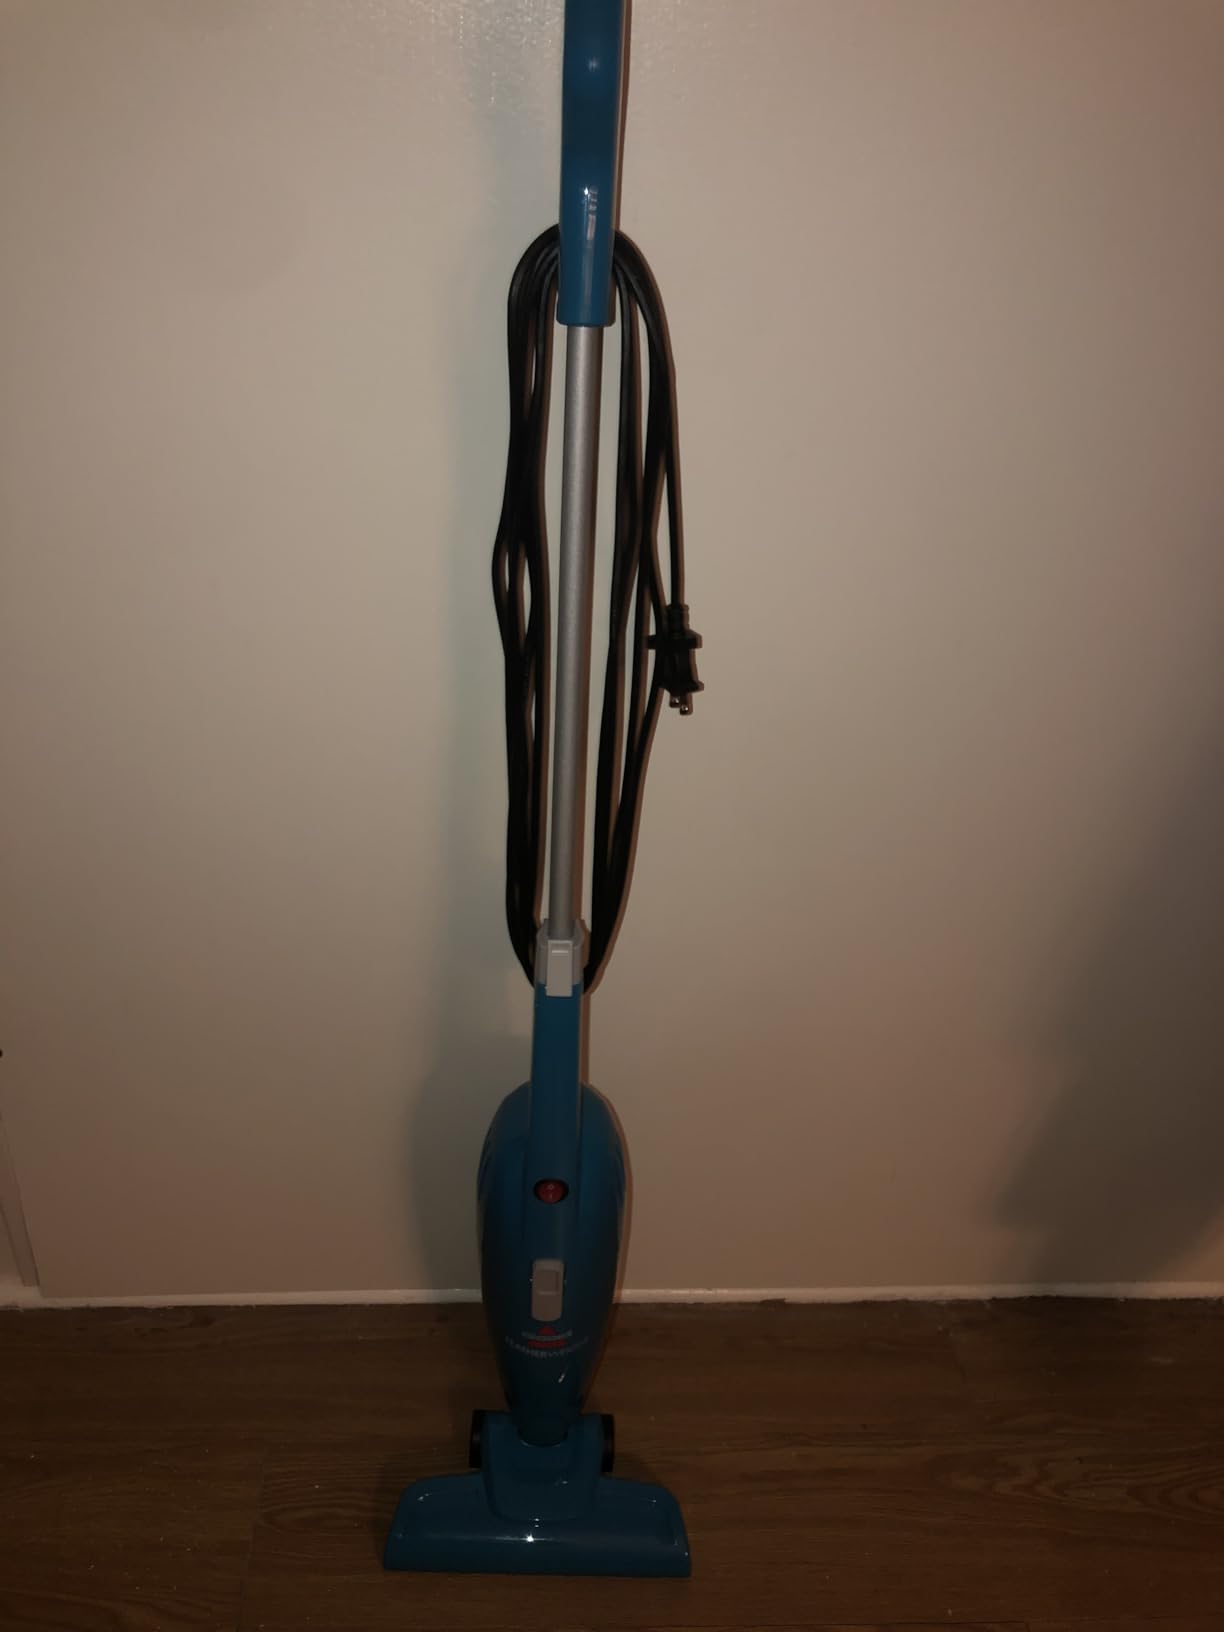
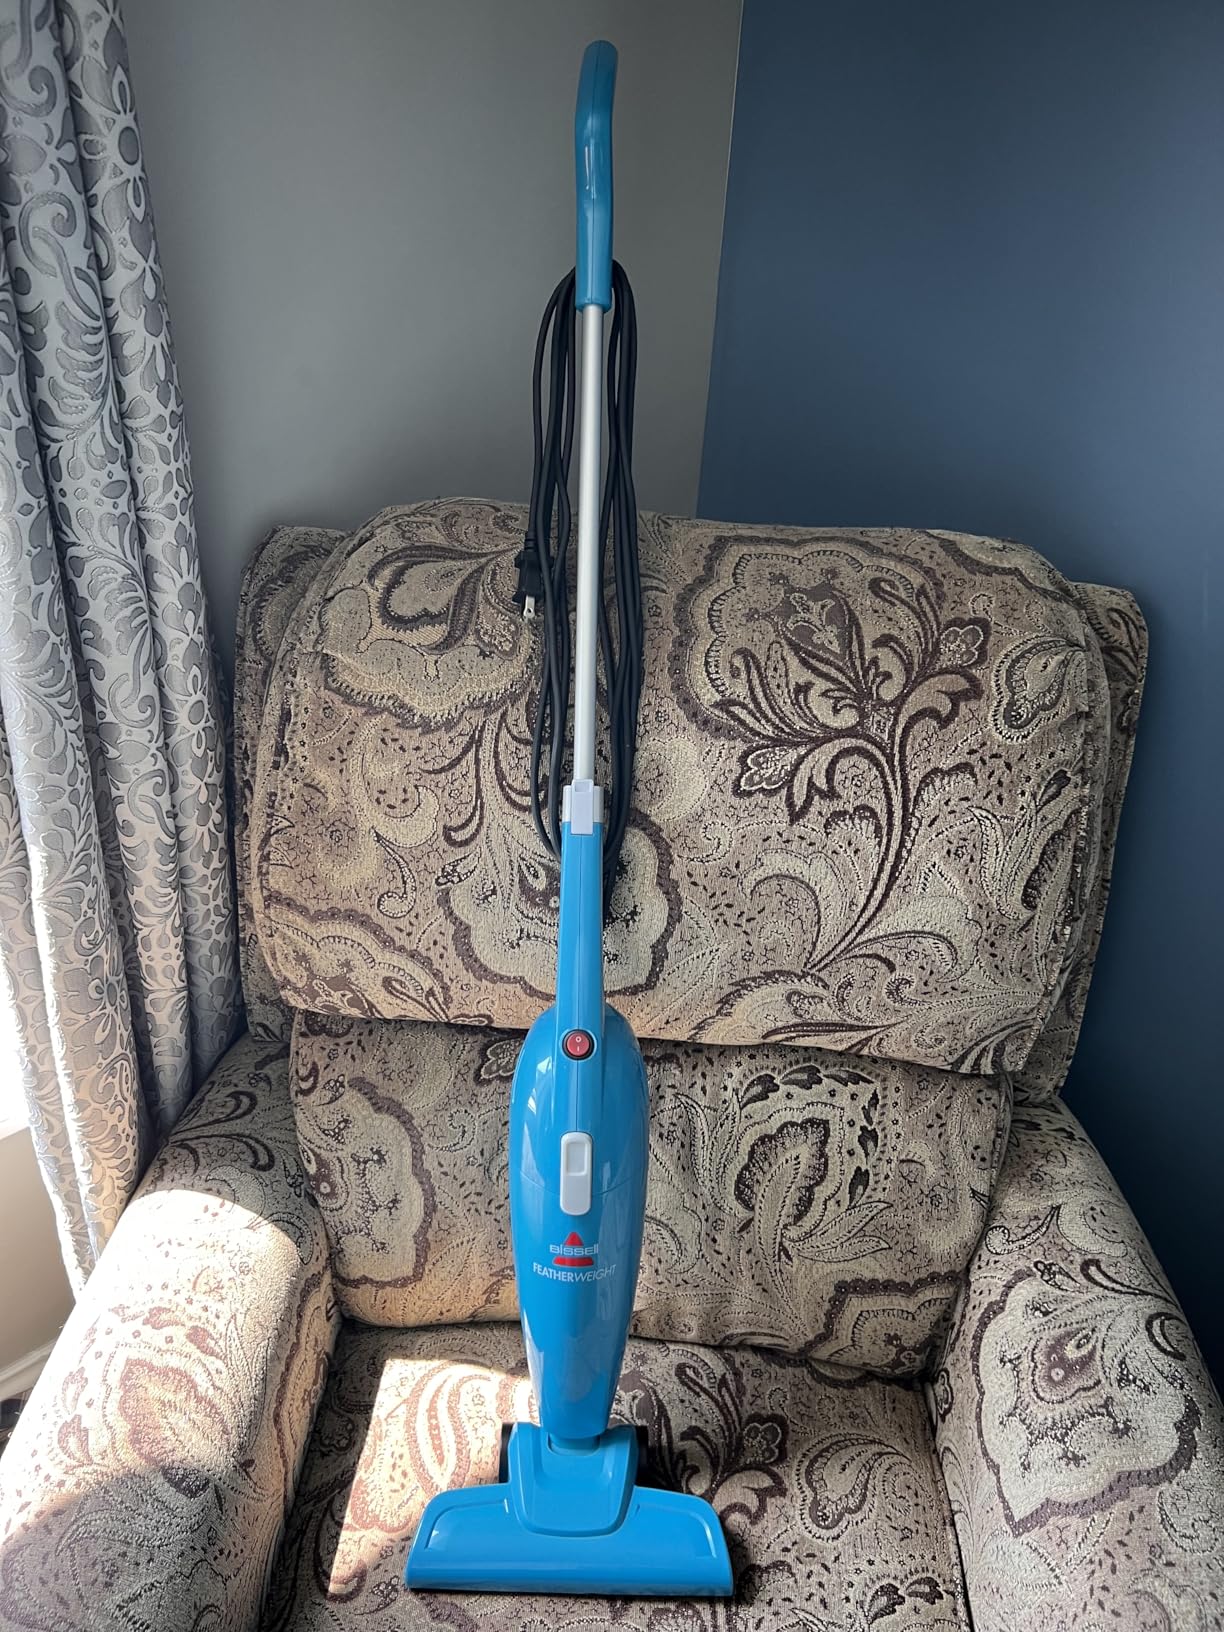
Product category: items_vacuum
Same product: yes